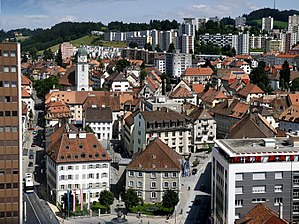
La Chaux-de-Fonds
La Chaux-de-Fonds er en by i kantonen Neuchâtel i Schweiz. Byen har 38.965 indbyggere.